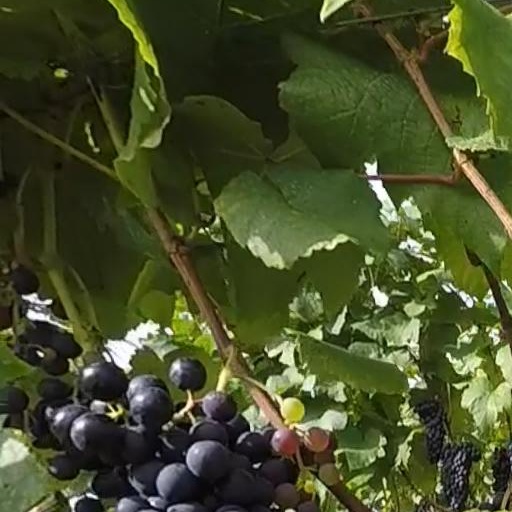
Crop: grape